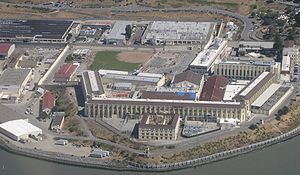
San Quentin (fængsel)
San Quentinfængslet fotograferet fra luften juli 2009
San Quentinfængslet i Californien
San Quentin State Prison er et amerikansk fængsel og optager 1,7 km² af Point Quentin i Marin County, nord for San Francisco i Californien, USA. Fængslet blev åbnet i juli 1852 og er dermed Californiens ældste fængsel. Det blev bygget af fangerne, som boede på fængselsskibet Waban i den tid, fængslet blev bygget. I San Quentin var der både mandlige og kvindelige indsatte frem til 1933, hvor kvindefængselet Tehachapi State Prison blev bygget.